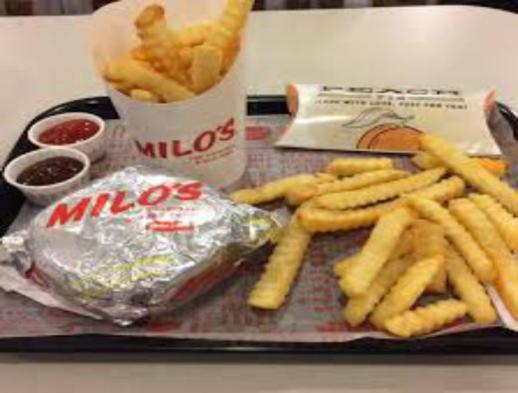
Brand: milo's hamburgers
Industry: Food